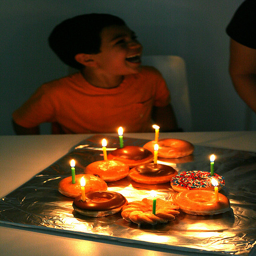
Small boy smiling while looking over a large display of edible doughnuts.
A young child with birthday candles coming out of donuts.
A boy sitting at a table with doughnuts with lit candles in front of him forming the number six.
Donuts made into the shape of a six with candles in them sitting in front of a little boy.
A smiling child near a number of pastries with lit candles.